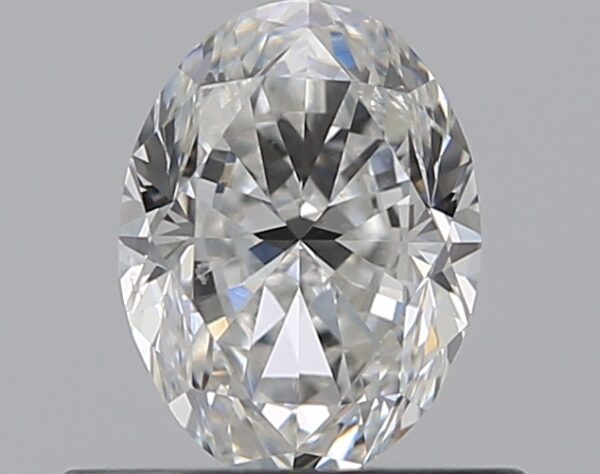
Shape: oval
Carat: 0.5
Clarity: VS2
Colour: F
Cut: GD
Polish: EX
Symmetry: VG
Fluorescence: N
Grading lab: GIA
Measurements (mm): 5.7 x 4.29 x 2.85